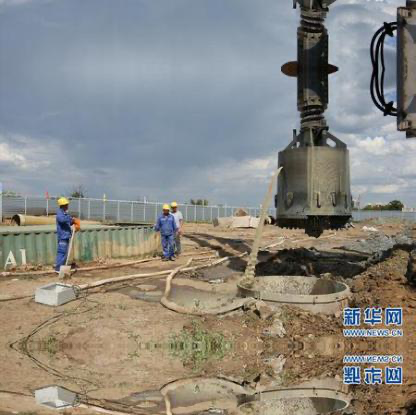
Objects in the image:
label: helmet
label: helmet
label: helmet